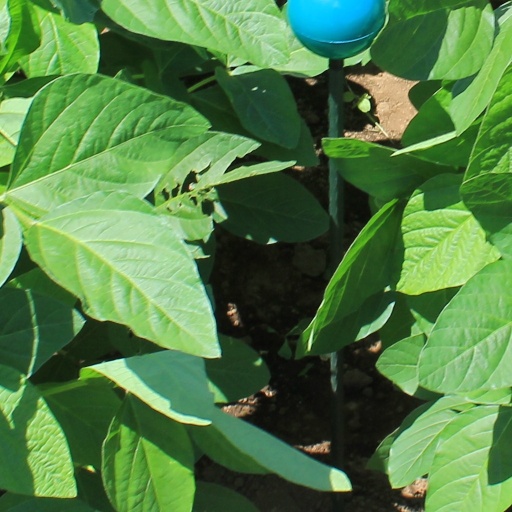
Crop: soybean